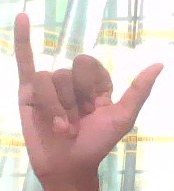
ASL sign: Y